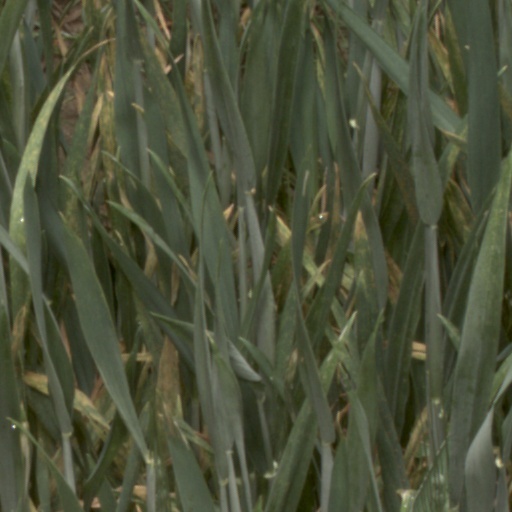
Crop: wheat